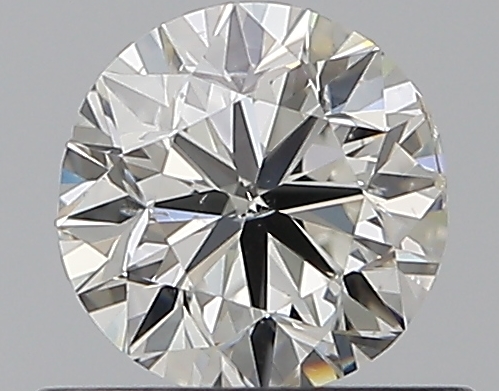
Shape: round
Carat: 0.5
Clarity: SI1
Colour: J
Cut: VG
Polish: EX
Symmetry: GD
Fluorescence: N
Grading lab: GIA
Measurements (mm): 4.89 x 4.98 x 3.19